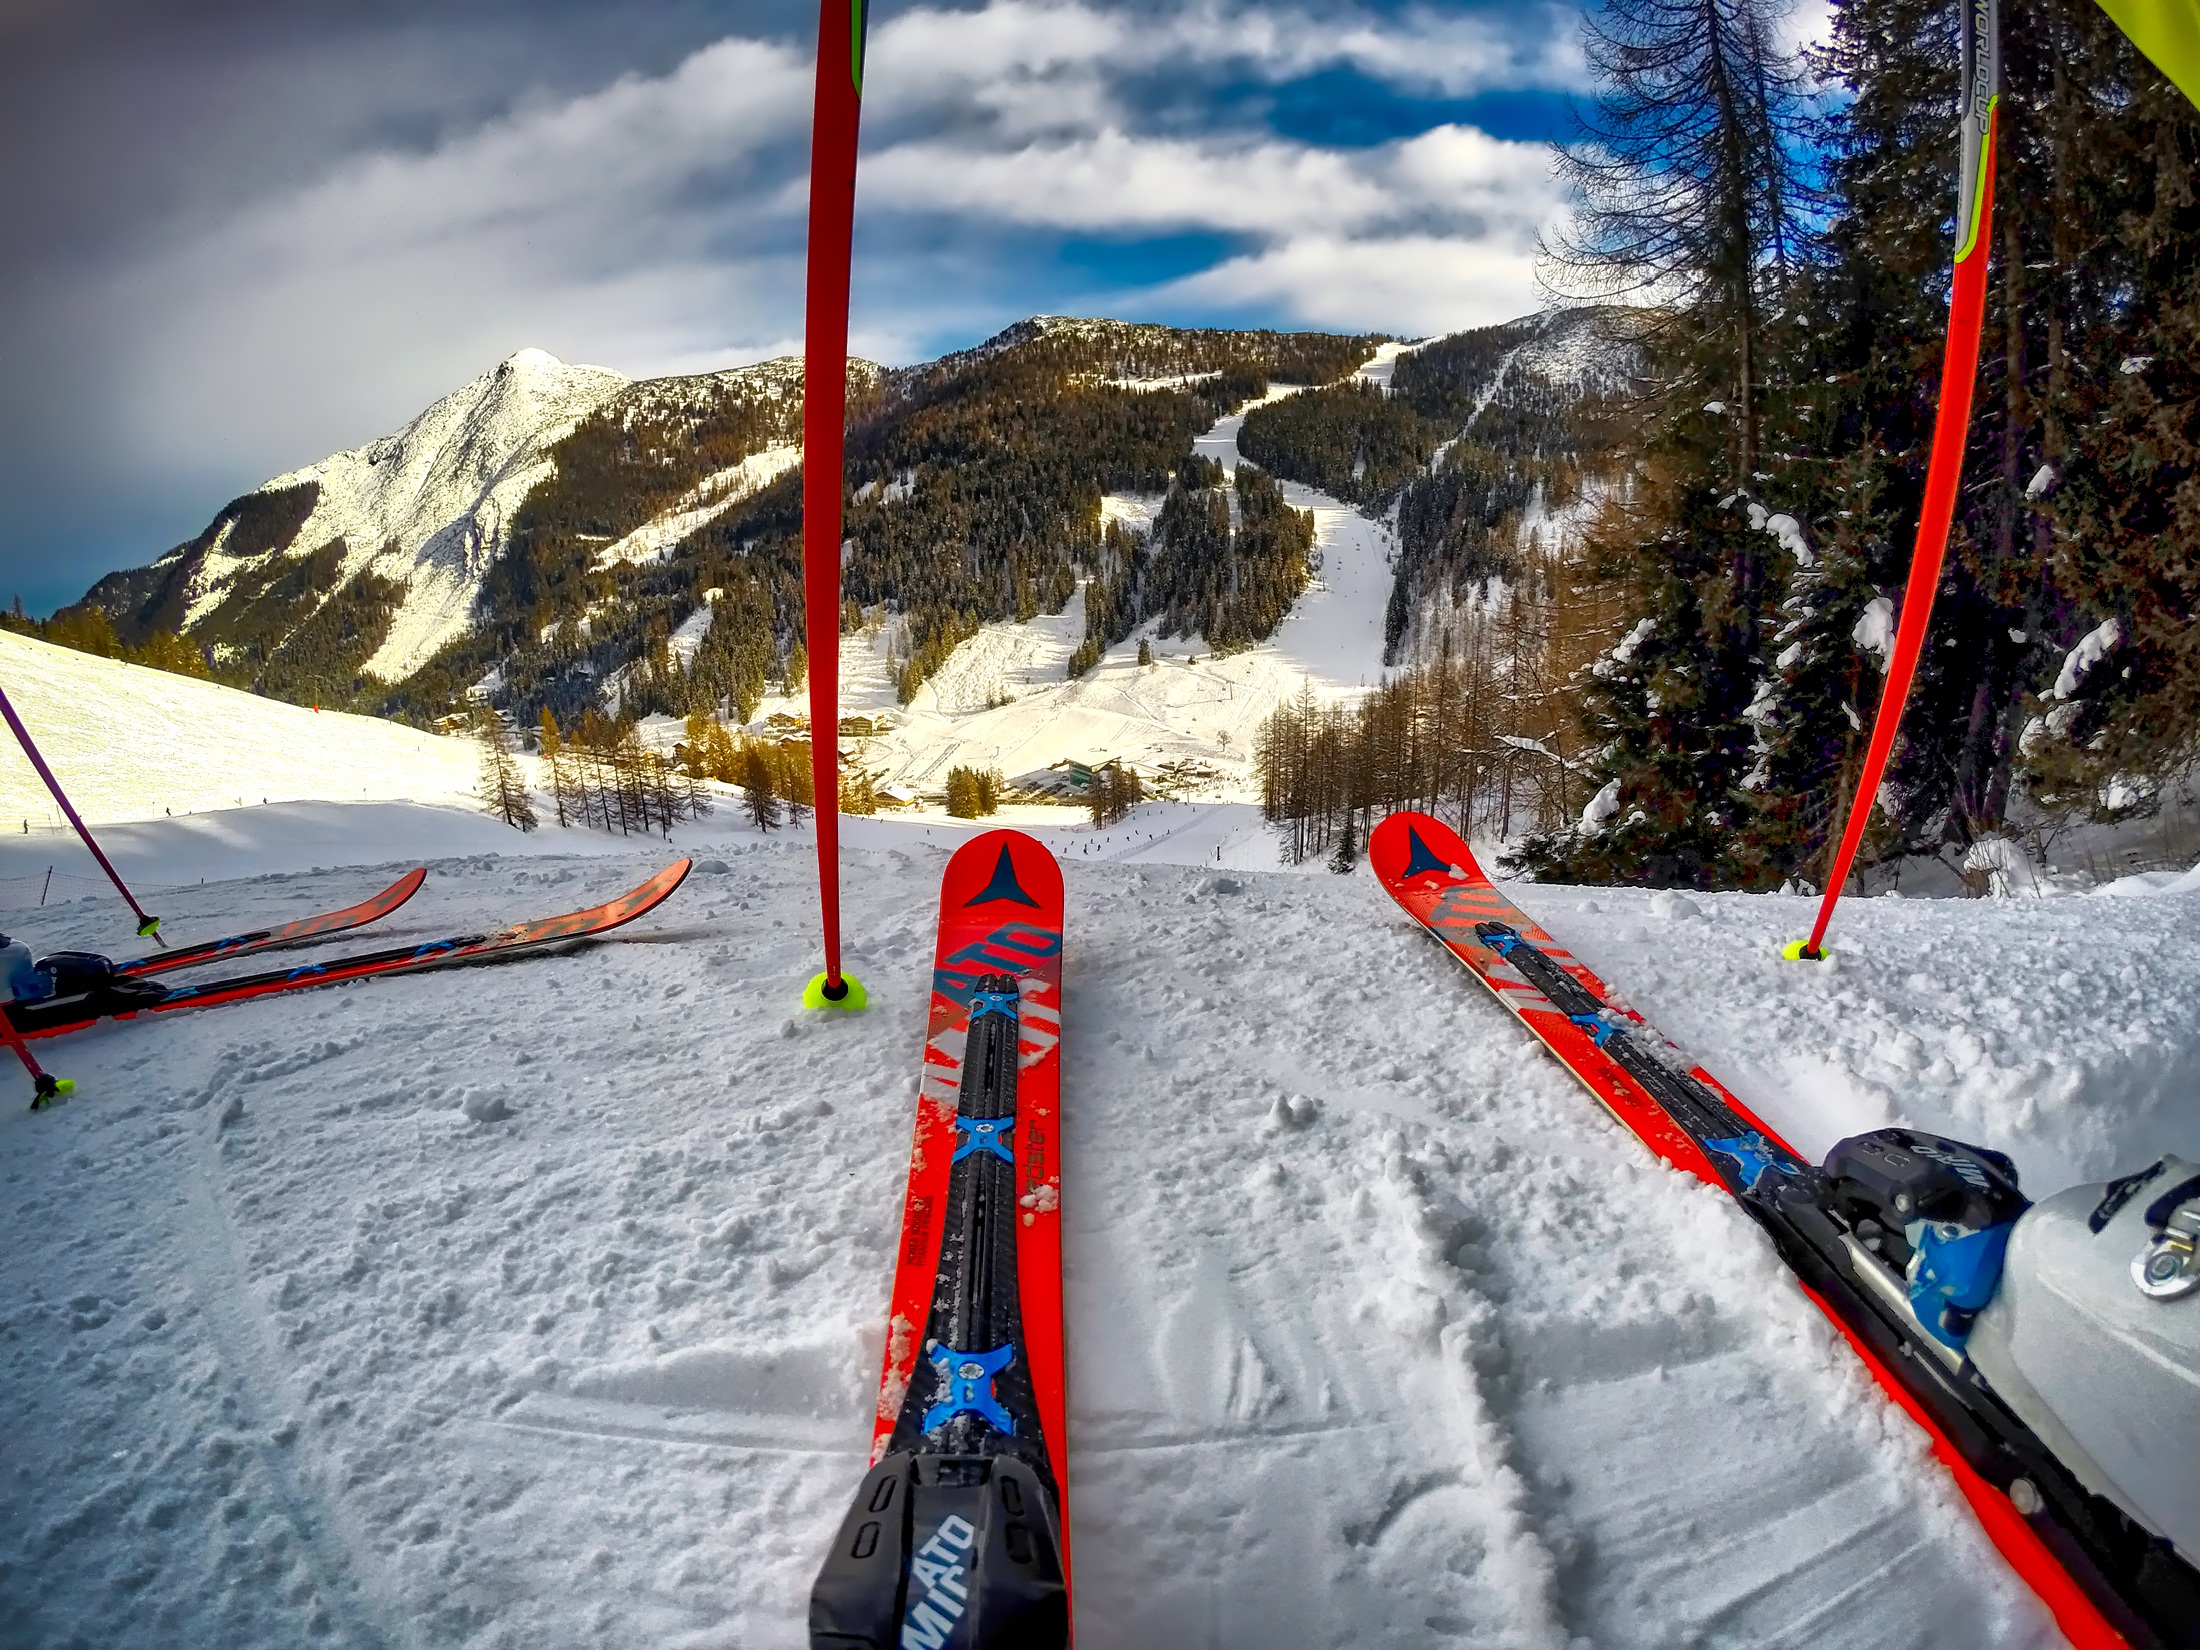
landscape, nature, forest, mountain, snow, winter, country, vacation, recreation, rural, equipment, holiday, extreme sport, skiing, leisure, austria, trees, winter sport, outdoors, woods, hdr, sports, resort, mountains, downhill, ski, piste, skis, ski touring, ski slope, nordic skiing, ski mountaineering, ski equipment, outdoor recreation, alpine skiing, geological phenomenon